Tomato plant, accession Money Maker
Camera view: bottom (45 deg); turntable rotation: 30 degrees
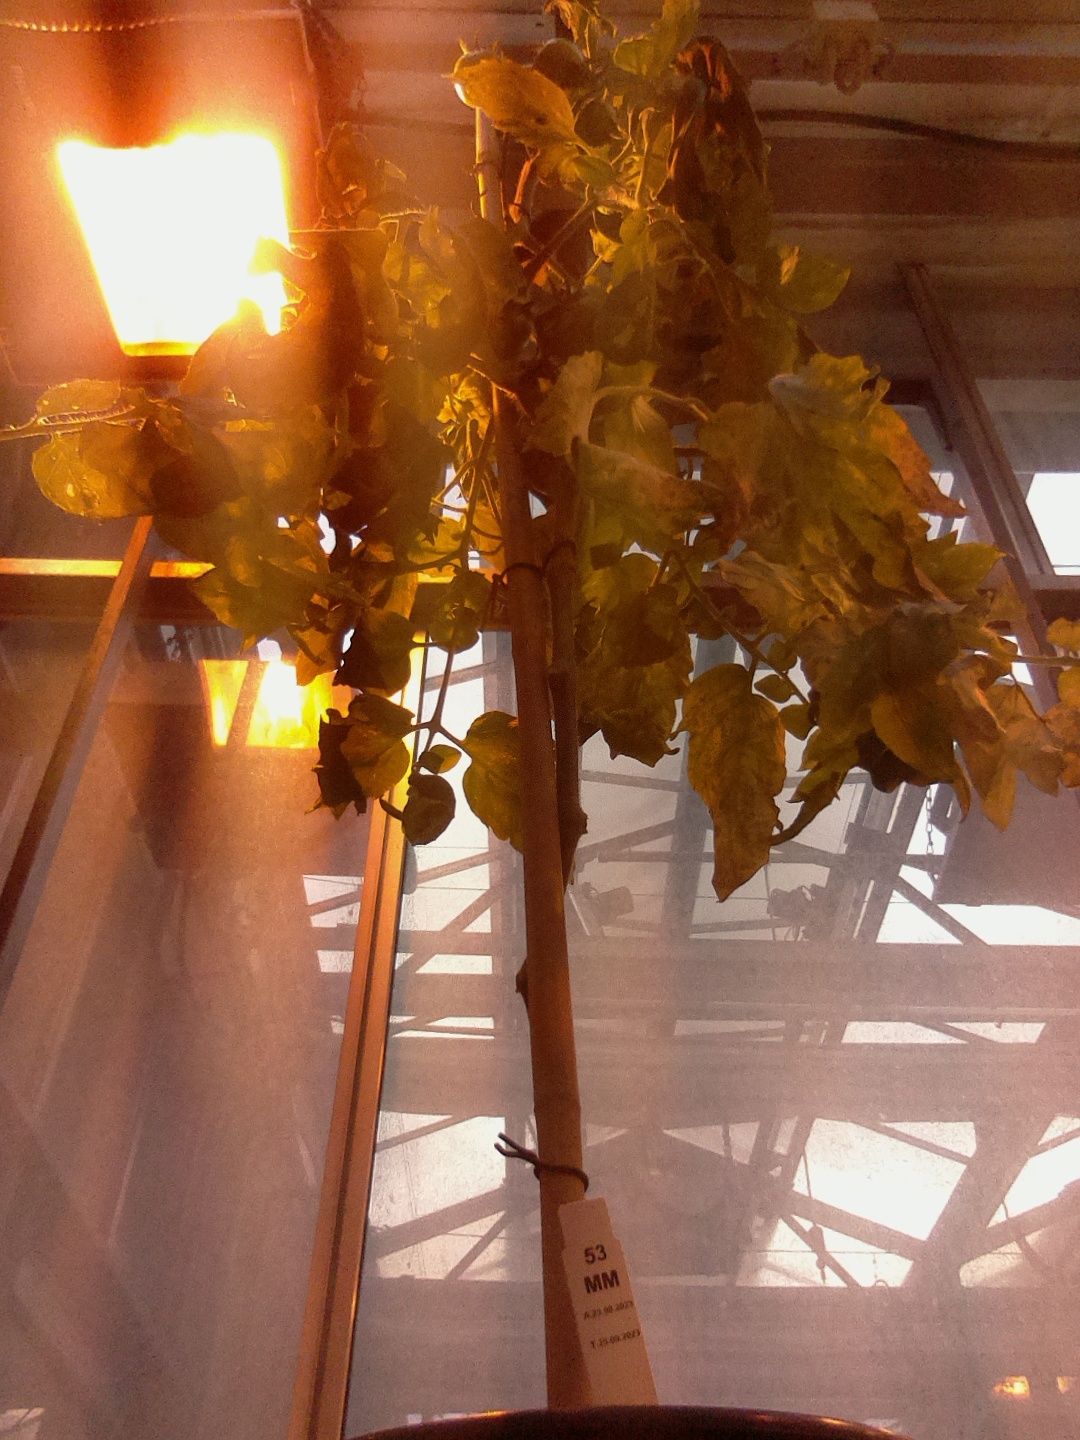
BBCH growth stage 78: 80% -90% of final fruit size